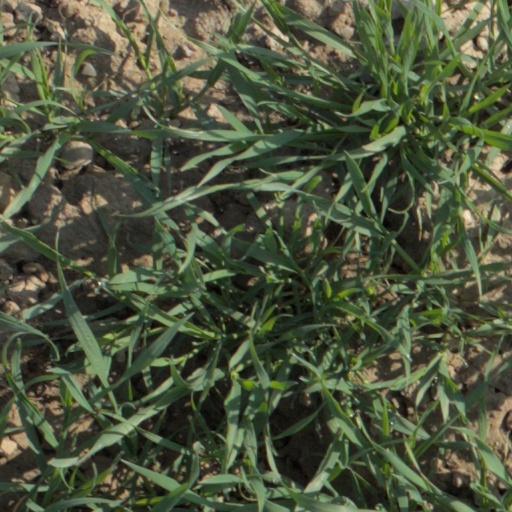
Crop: wheat